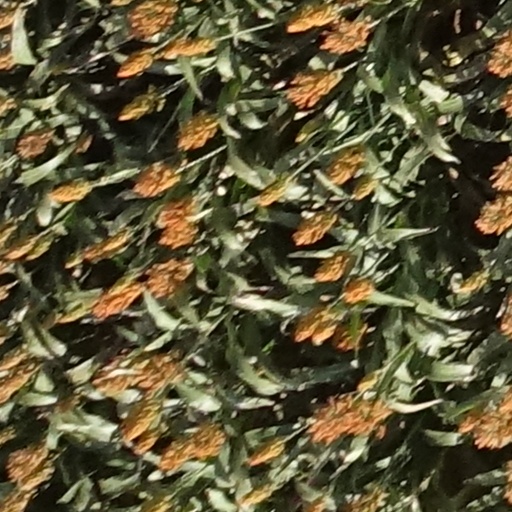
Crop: sorghum